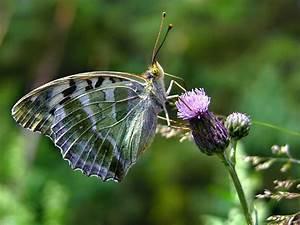
butterfly